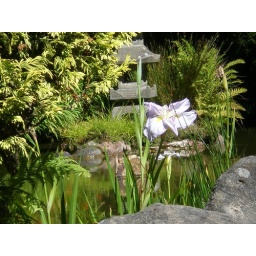
White flower over the water